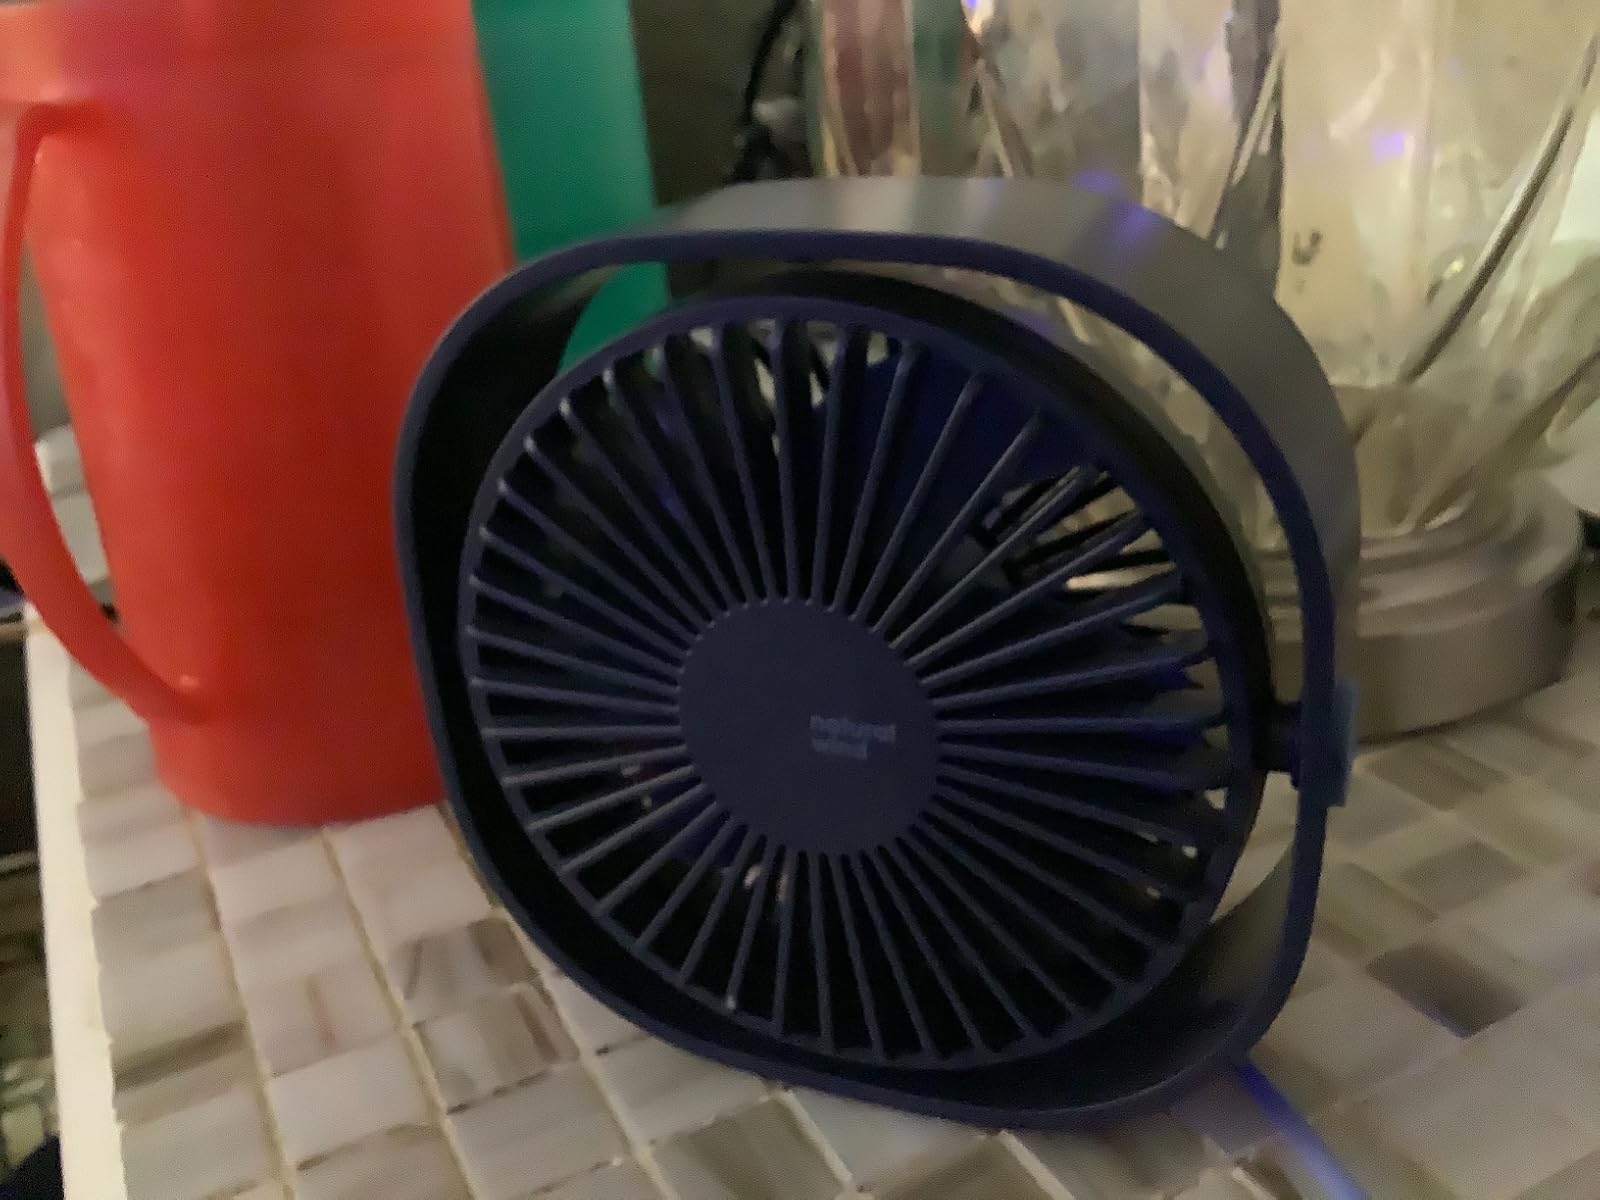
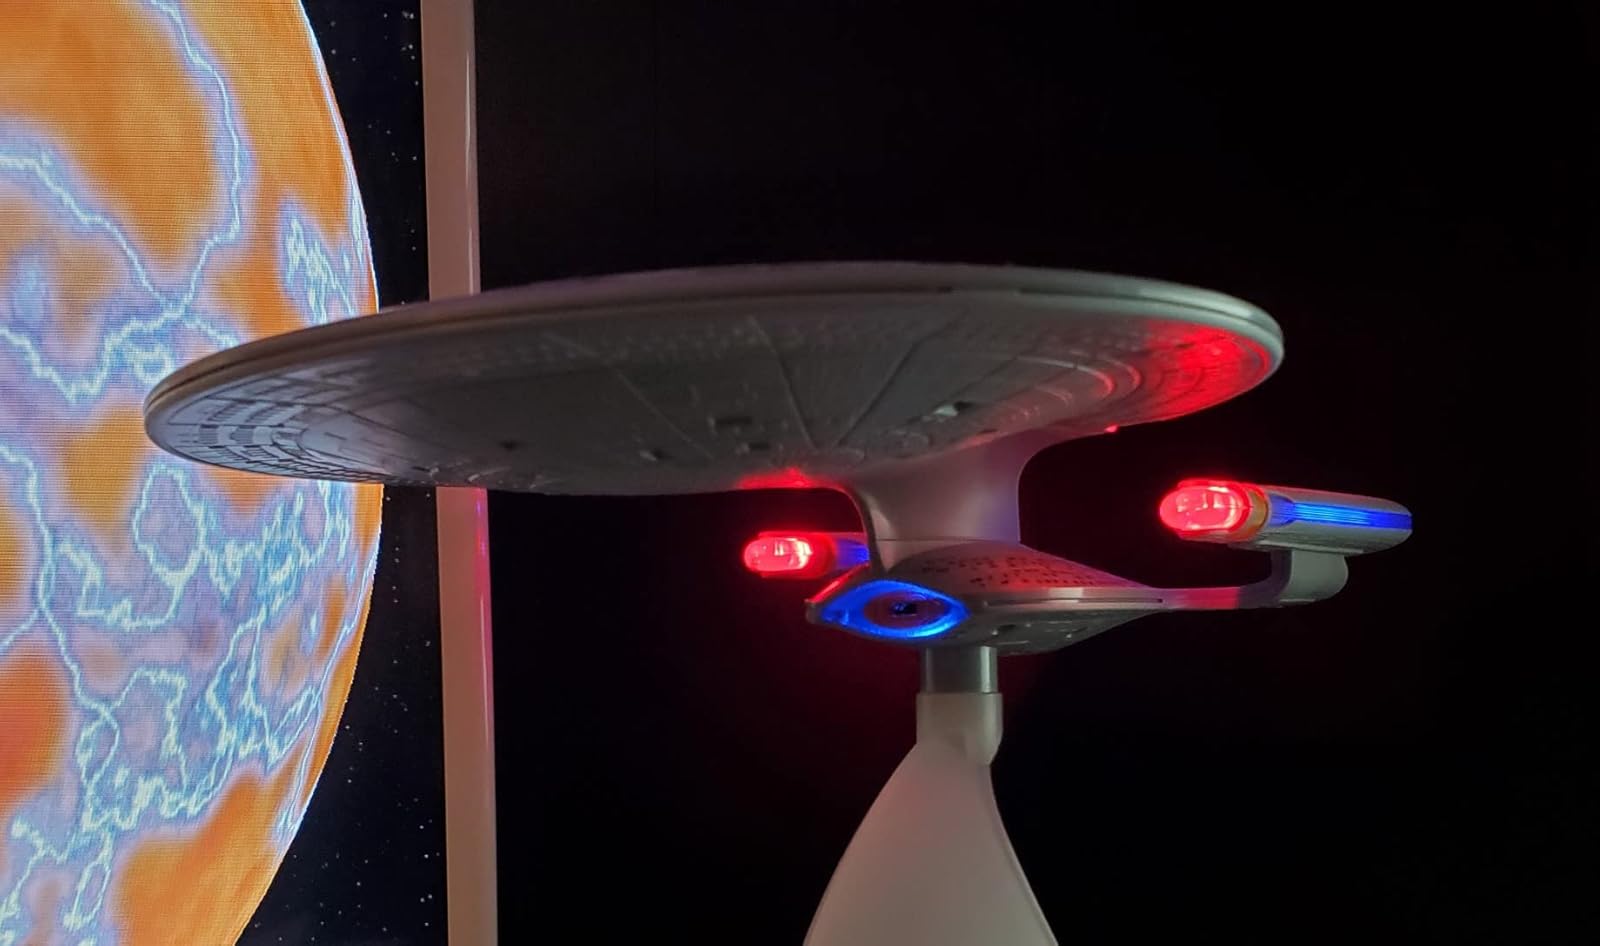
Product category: fan
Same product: no